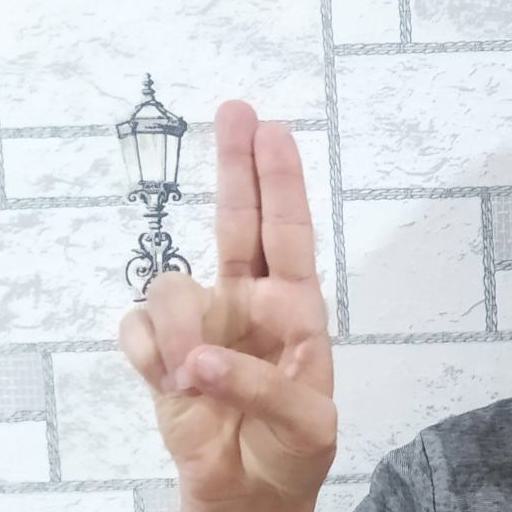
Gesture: two_up